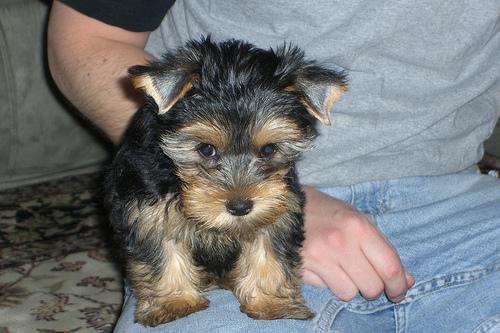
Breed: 340-n000120-Yorkshire_terrier